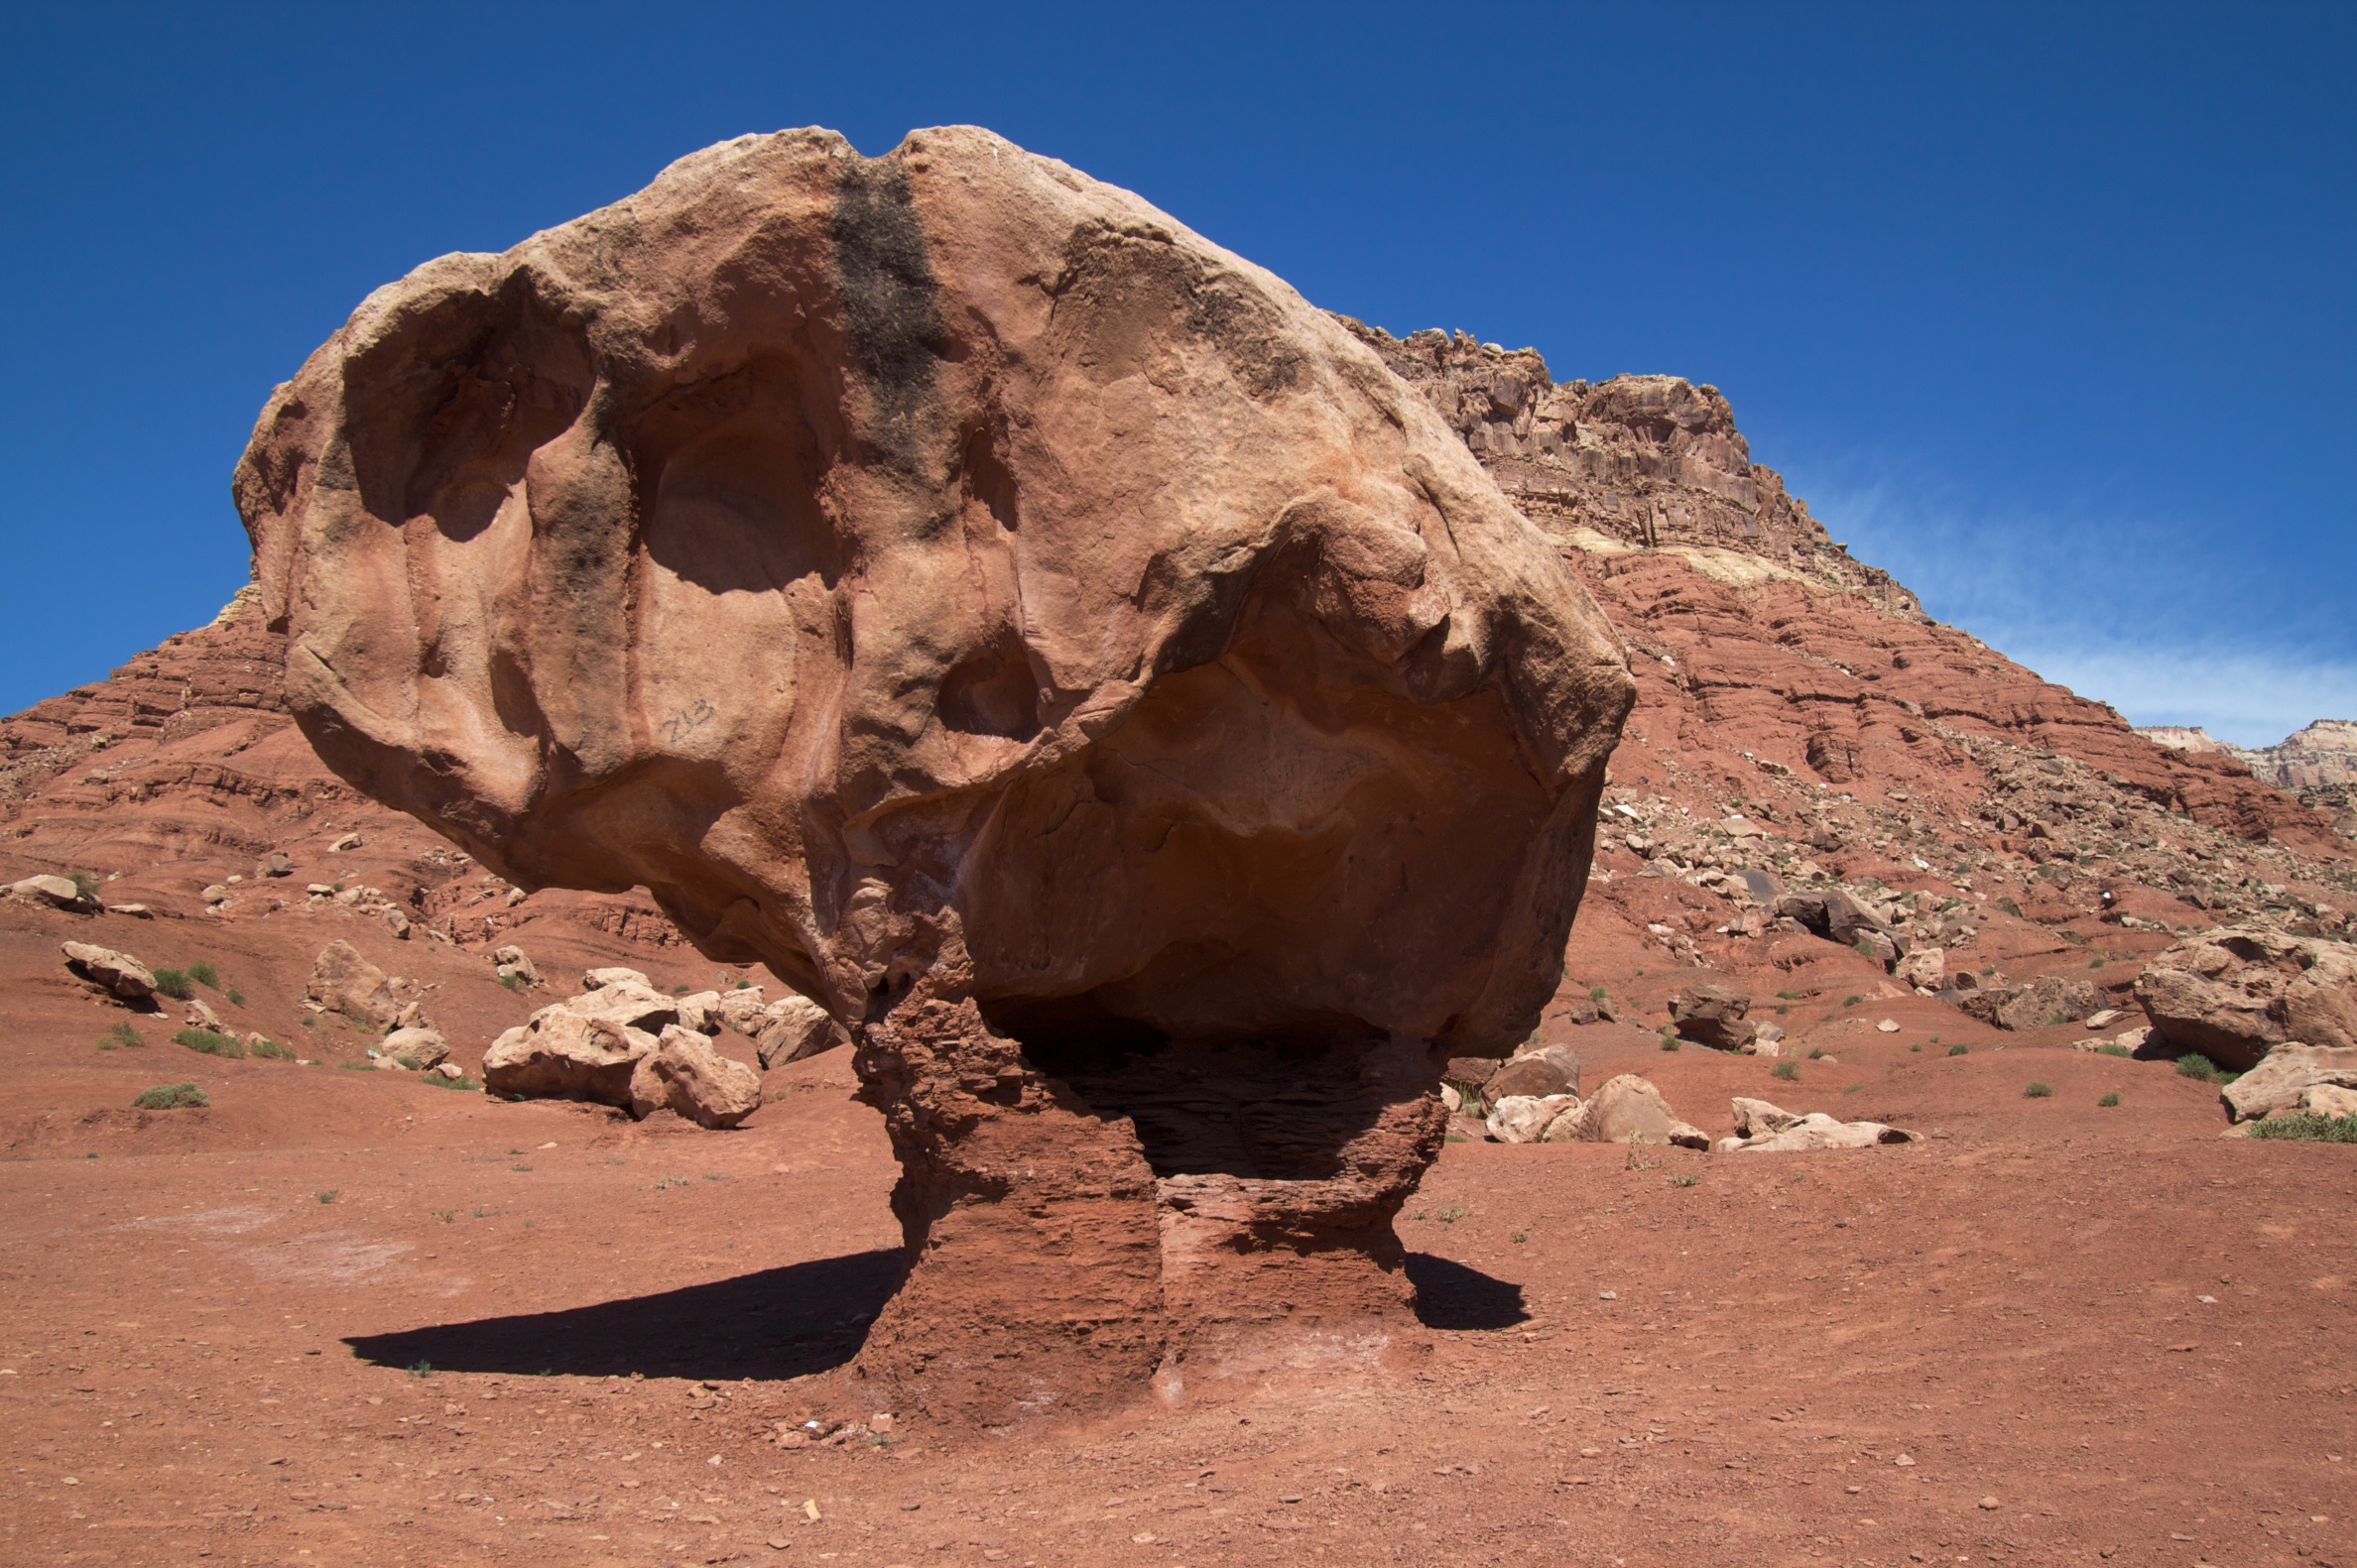
landscape, rock, wilderness, mountain, desert, valley, formation, arch, material, geology, badlands, plateau, ds106, fiveku, wadi, landform, natural environment, geographical feature, aeolian landform, mountainous landforms